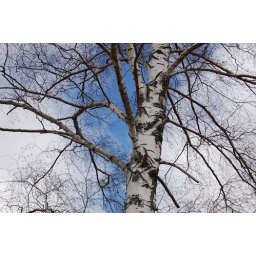
Birch tree below the house